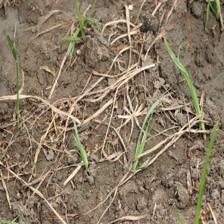
Label: Grass